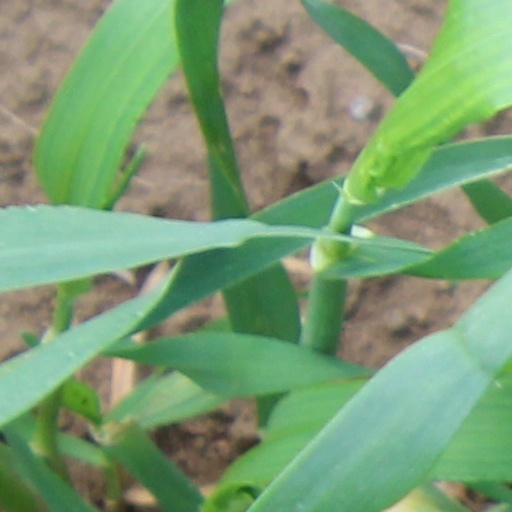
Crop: wheat